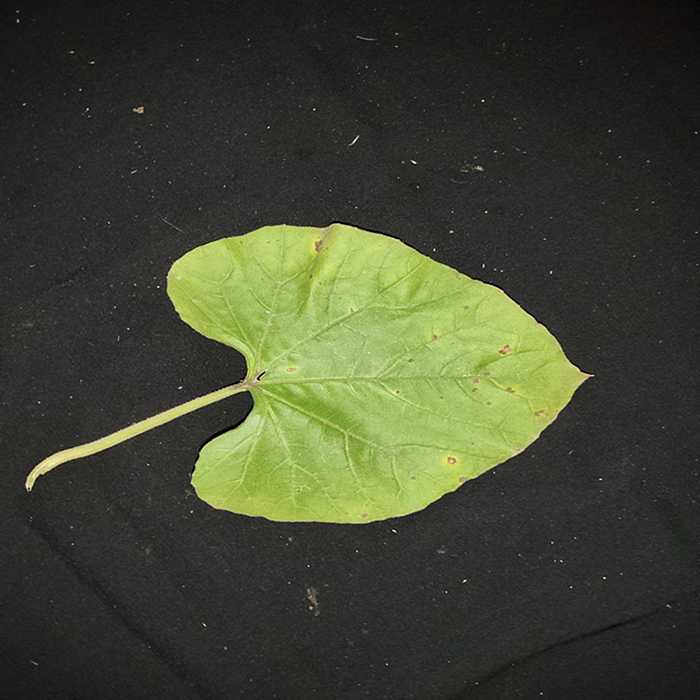
Plant: Bottle gourd
Label: Anthracnose